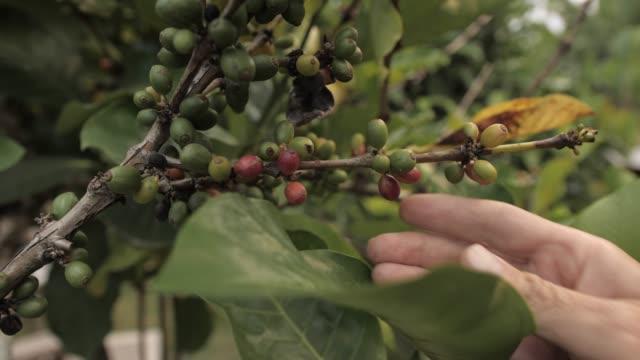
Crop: unknown
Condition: coffee_coffee_berry_blotch